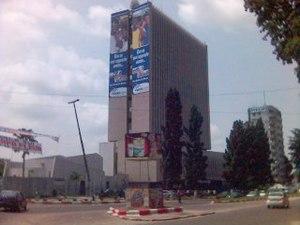
La Regideso est une entreprise publique de la République démocratique du Congo chargée de la distribution d'eau potable sur l'ensemble du territoire national, autant en zone urbaine qu'en zone rurale. Cette entreprise publique autonome est sous la tutelle des départements de Mines et Énergie et du Portefeuille.